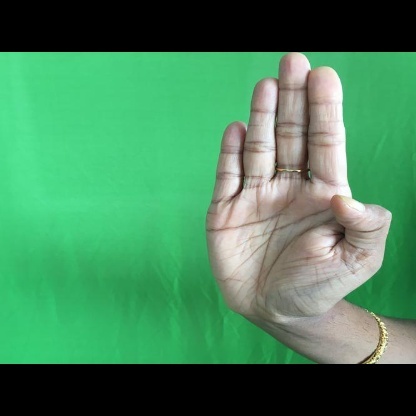
Mudra: Pathaka